Columbia–Wrightsville Bridge

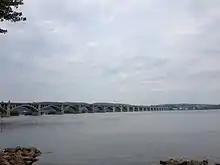
The Columbia–Wrightsville Bridge looking east from Wrightsville

Construction of the fourth Columbia-Wrightsville bridge, known as the Pennsylvania Railroad "Iron Bridge," started April 16, 1897, and was completed May 11, and was considered the fastest bridge-building job in the world at the time. A steel truss bridge made of prefabricated sections, it was designed to be resistant to fire, ice, water and wind, elements that had destroyed previous wooden structures. Like the previous bridges, tolls were collected to recover a portion of the half-million dollar investment, equal to $ today. Built on the same 27 piers as the previous two bridges, it opened June 7, 1897. The iron and prefabricated steel structure had a railway to carry rail traffic for the York Branch of the Pennsylvania Railroad, and twin carriageways that were shared with pedestrians. Tolls were 20 cents for vehicles (plus four cents per passenger) and three cents for pedestrians.